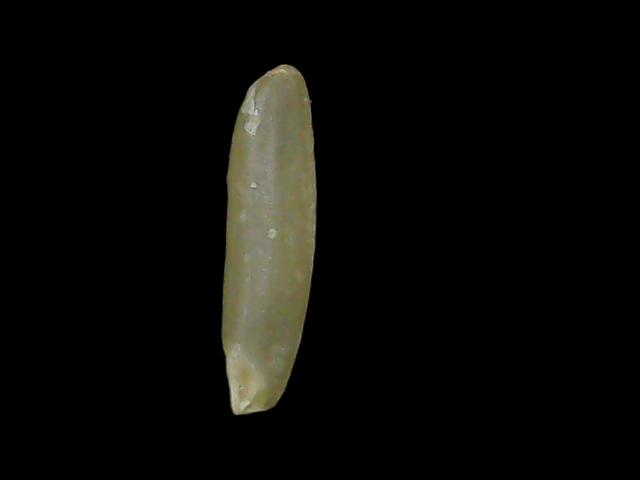
Rice variety: Binadhan19